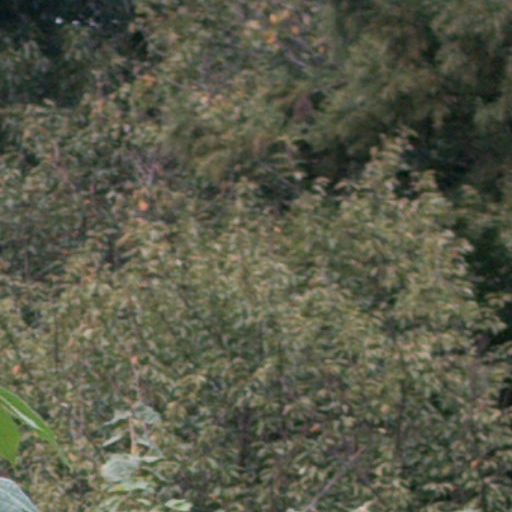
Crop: cassava